History of the National Football League

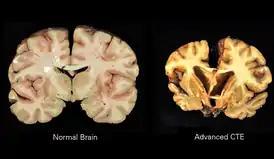
Healthy brain (left) and brain with stage IV CTE (right)

The league has been criticized for its efforts in preventing concussions, in which eight former players have died, and have also had concussions throughout their careers. In 1994, former commissioner Paul Tagliabue created the Mild Traumatic Brain Injury Committee in order to study the effects of concussions on players. With the suicide of linebacker Junior Seau in 2012, concerns arose about the connection between player deaths and concussions. As a result, on April 9, 2013, a lawsuit involving 4,100 plaintiffs and 222 consolidated lawsuits against the NFL was held by a federal court.